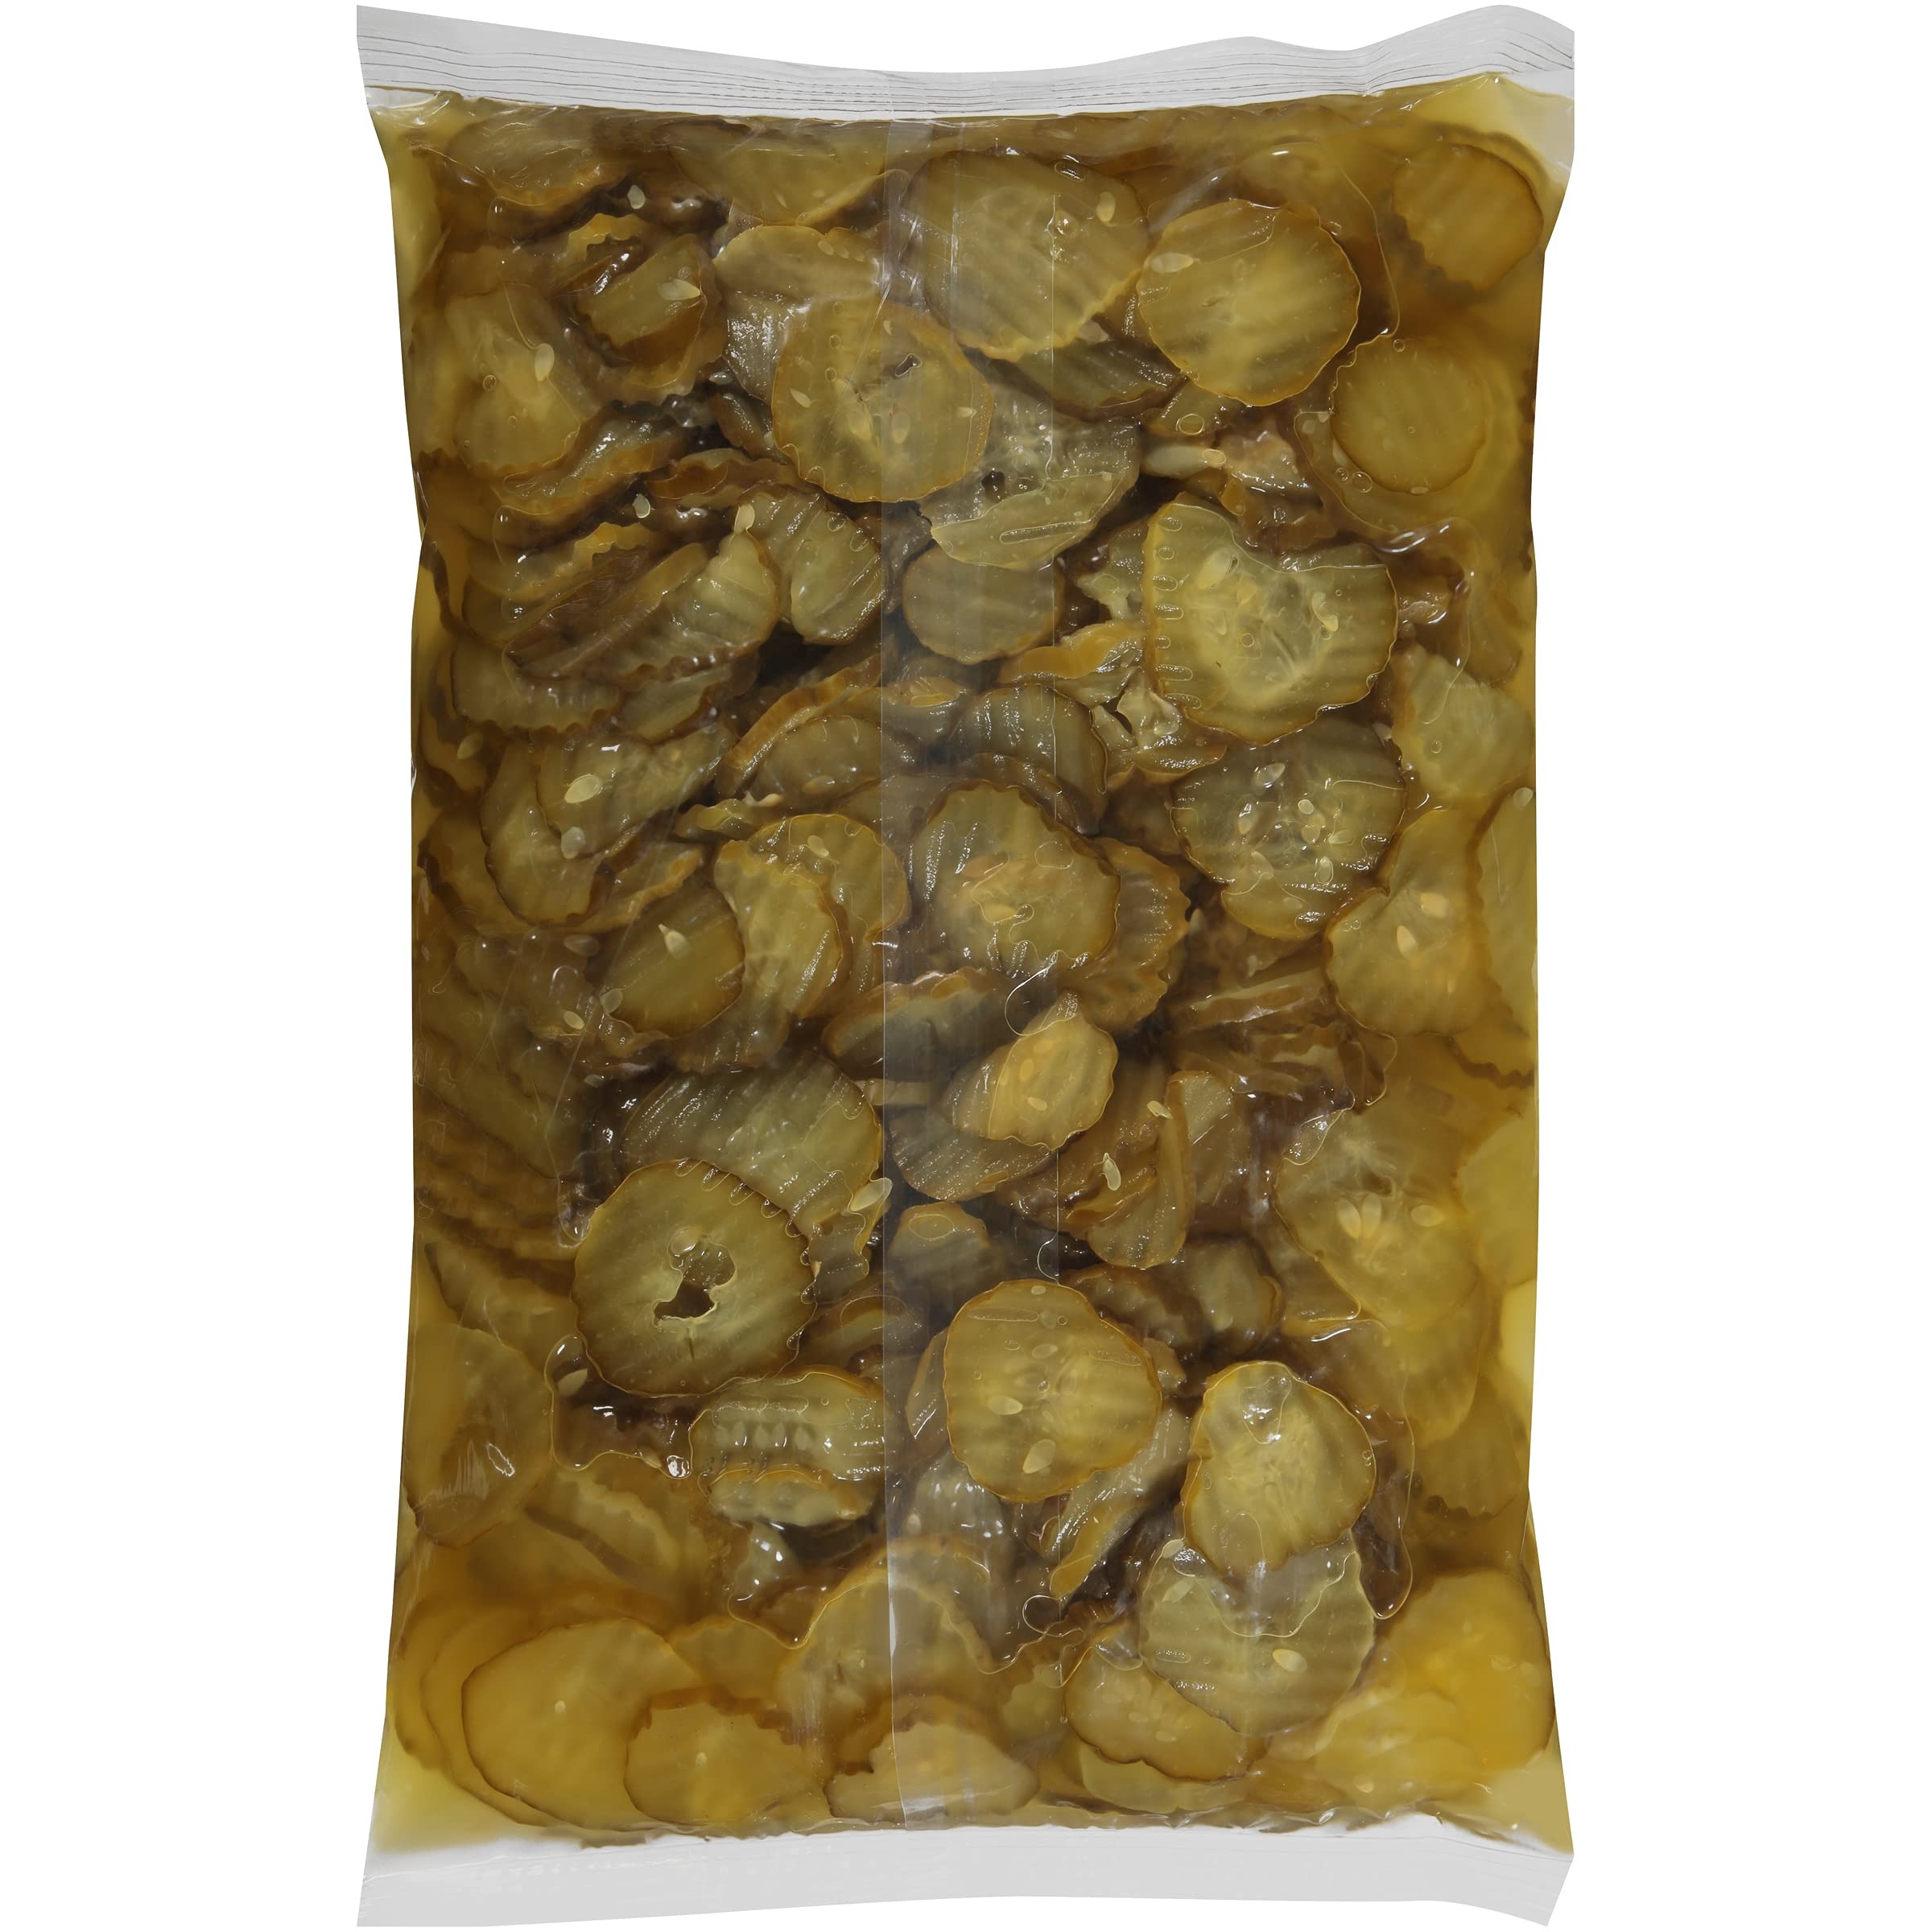
Item Name: Heinz Crinkle Dill Pickle Chips (5.75lb Bags, Pack of 6)
Bullet Point 1: Pouch pack of Heinz pickle chips, which have a rich green color, full-bodied flavor and crisp texture
Bullet Point 2: Processed varieties are made from cucumbers that are salted, then held until needed for processing in large storage tanks
Bullet Point 3: Heinz processed pickles are fresh packed in the winter and spring
Bullet Point 4: Preparation is easy with this larger format, perfect for foodservice use or for large scale events
Bullet Point 5: Buy in bulk for a great value product in convenient packaging
Value: 1472.0
Unit: Ounce

Price: 112.84